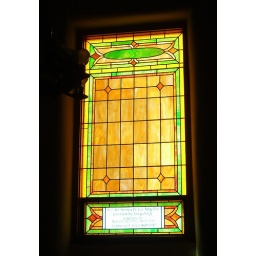
Stain glass window in Nambe